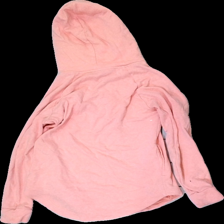
View: back
Type: Hoodie
Category: Unisex
Brand: Adidas
Brand text on label: Vero
Colors: Pink, White
Material: 70% cotton, 30% polyester
Pattern: Logo print
Cut: Regular
Size: M
Season: All
Price range: <50
Recommended usage: Export
Comment: Yellow wash